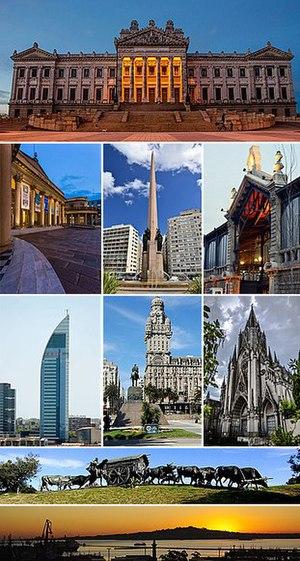
Montevideo ou Montévidéo, de son nom complet San Felipe y Santiago de Montevideo, est la capitale, le principal port et la plus grande ville d'Uruguay et est aussi celle du département de Montevideo. Montevideo possède une des plus importantes rades des Amériques. Elle se trouve dans la partie sud du pays et est bordée par le Rio de la Plata. La ville comptait 1 325 968 habitants en 2004 et son aire métropolitaine 1 668 335, soit presque la moitié de la population du pays.
Delmira Agustini est une femme de lettres, poétesse et militante féministe uruguayenne.